Akzidenz-Grotesk

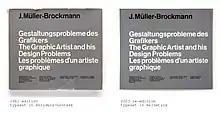
The cover of Josef Müller-Brockmann's 1961 book "The Graphic Artist and His Design Problems" used Akzidenz-Grotesk. It was replaced with Helvetica in later editions.

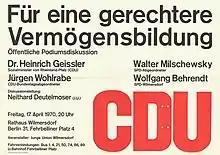
Political debate, West Berlin, 1970

Besides use in Swiss-style poster design and in New York City transportation, Akzidenz-Grotesk is the corporate font of Arizona State University and the American Red Cross (with Georgia). Akzidenz-Grotesk Bold Extended is used as the official font for the words "U.S. Air Force" in the display of the USAF symbol.